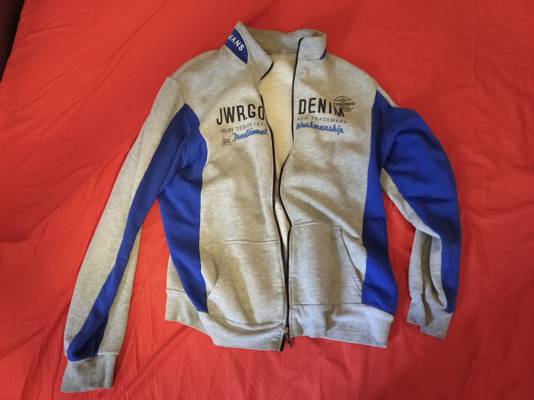
Waste category: clothes